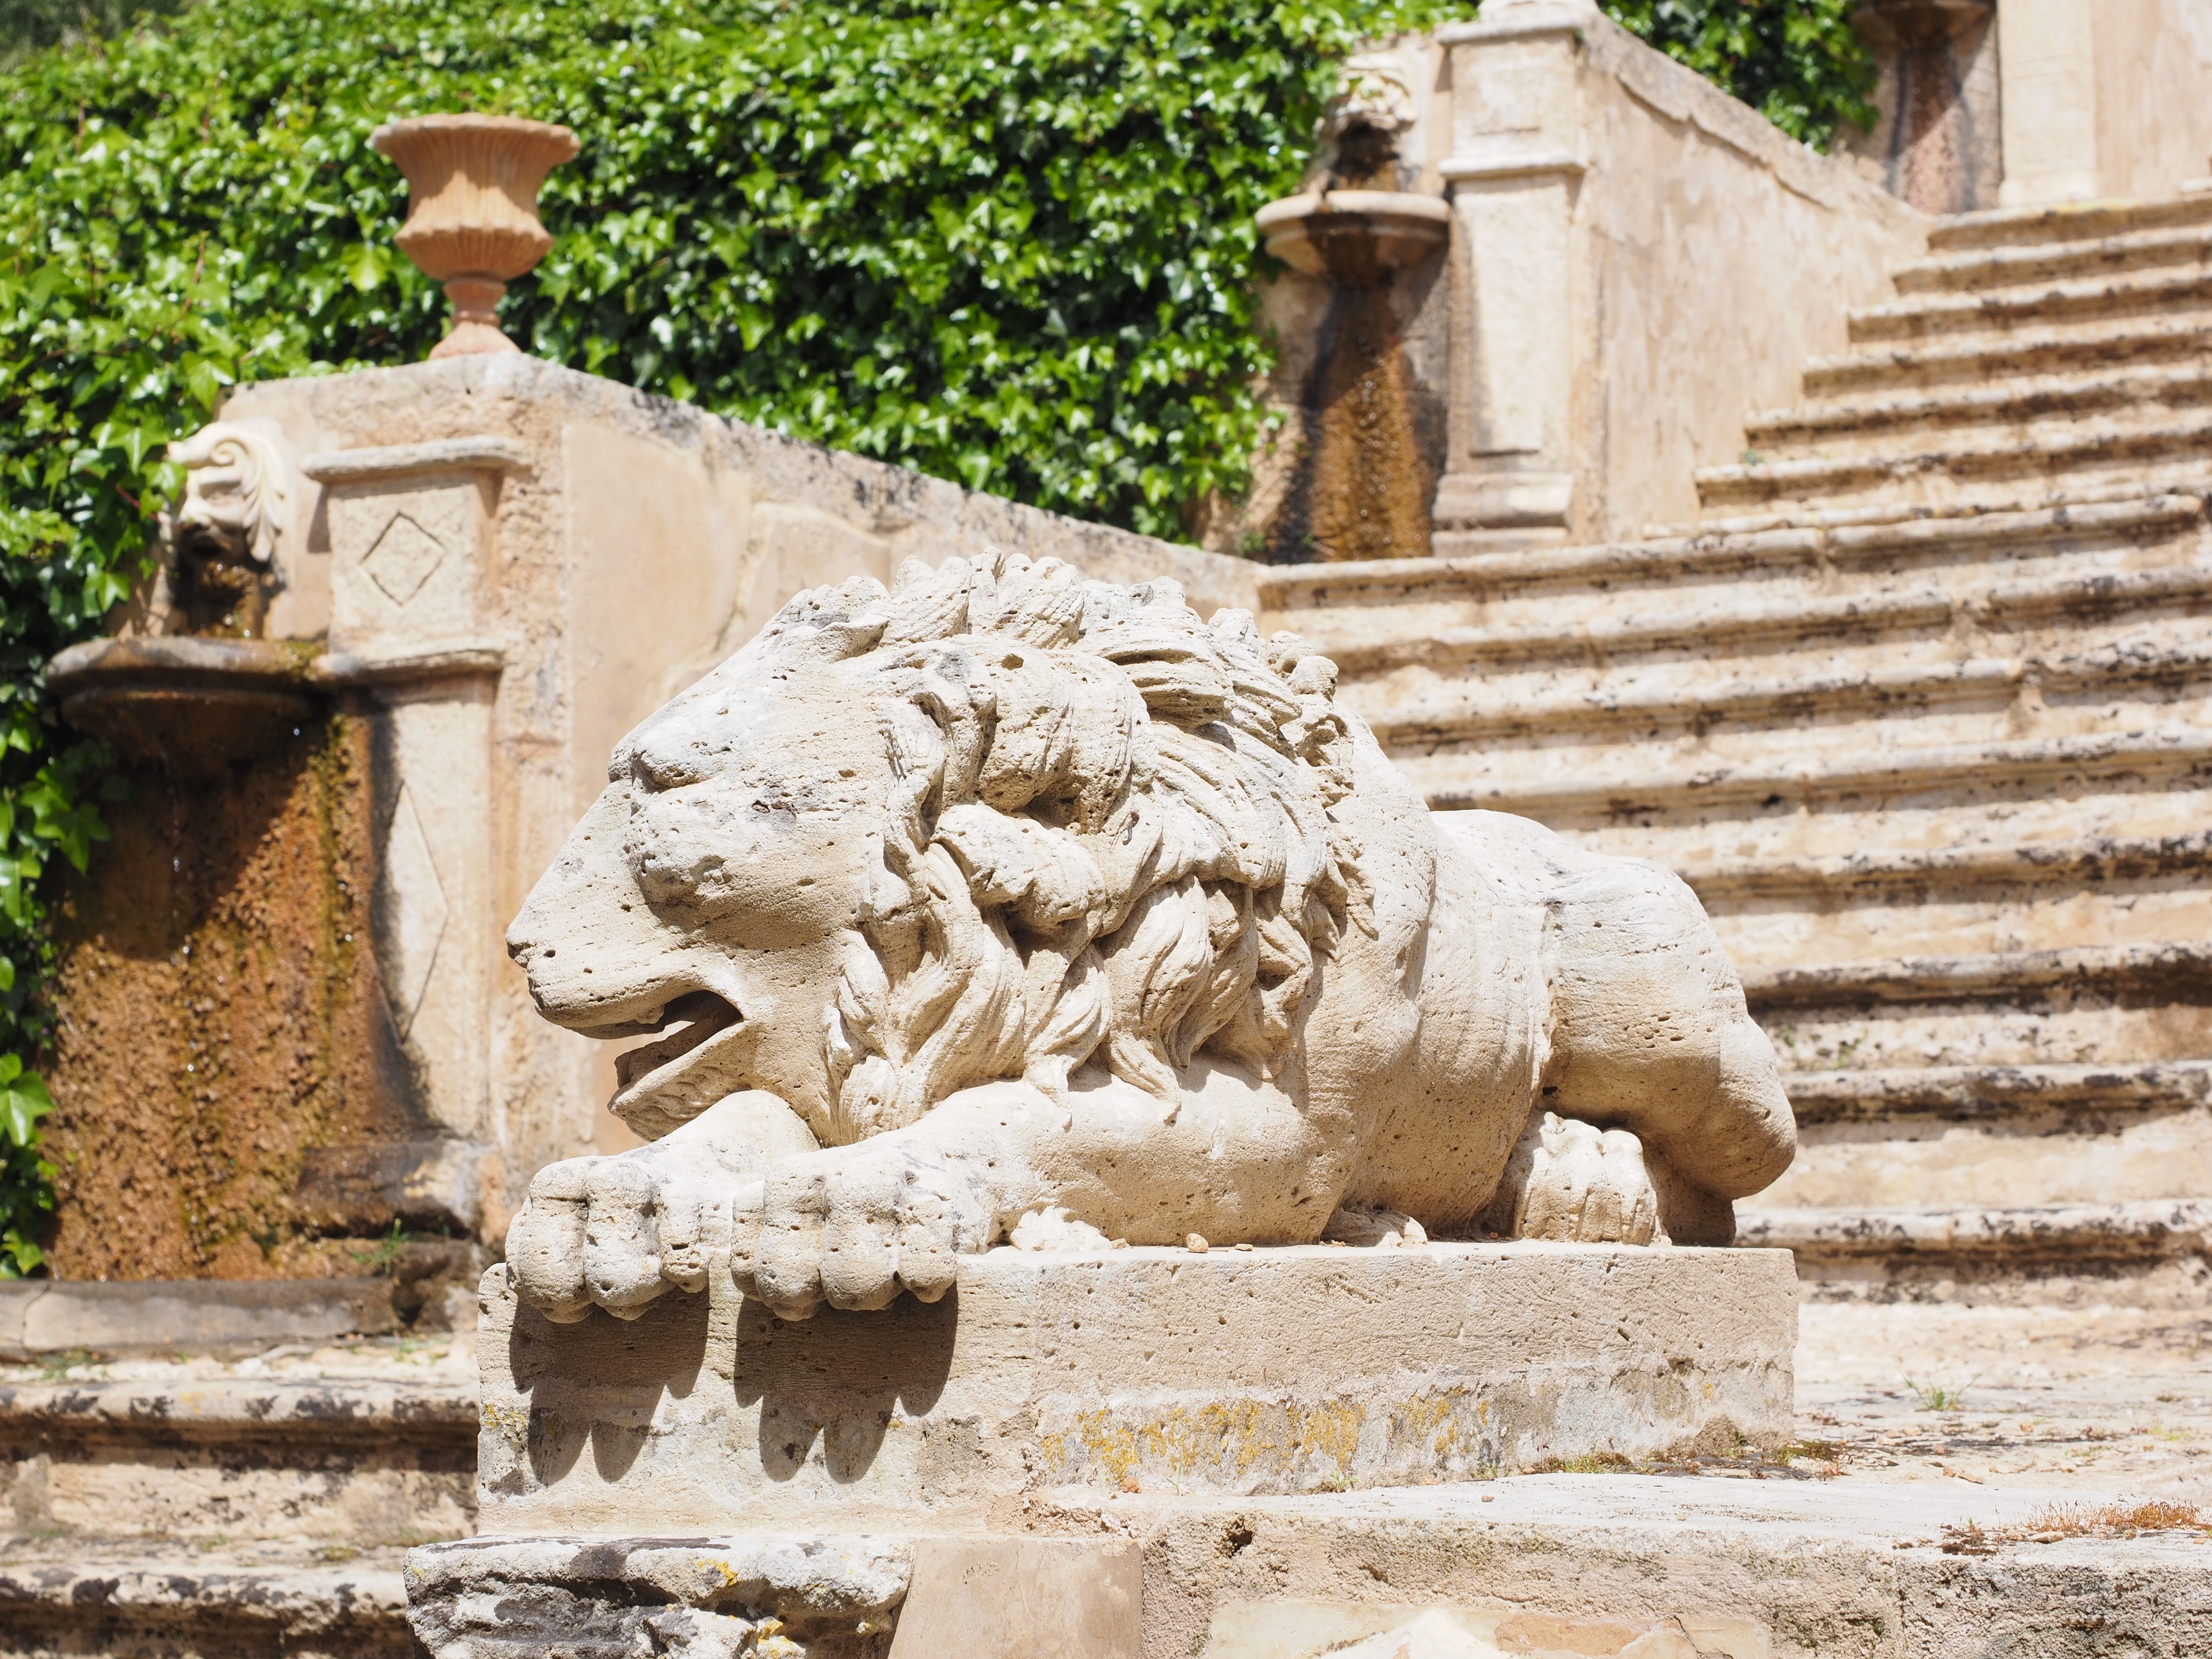
monument, statue, relax, rest, predator, lion, sculpture, art, figure, temple, stairs, mallorca, history, carving, estate, historically, concerns, stone carving, ancient history, estate raixa, raixa, bunyola